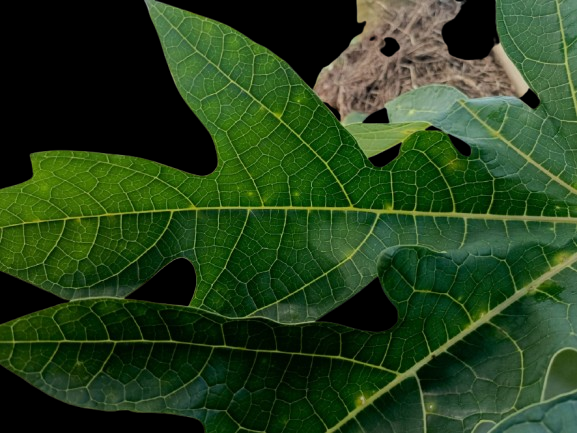
Crop: Papaya
Label: Healthy_leaf